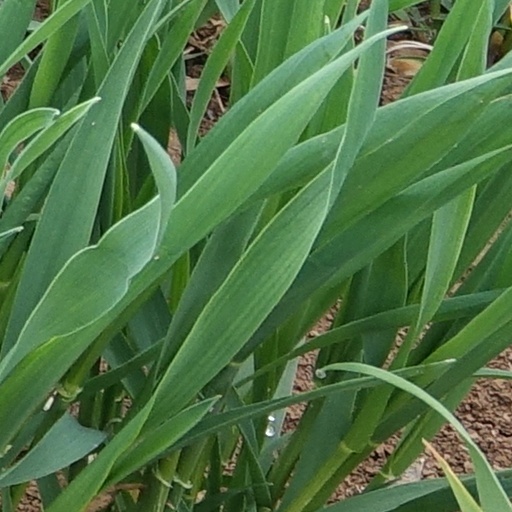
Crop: wheat